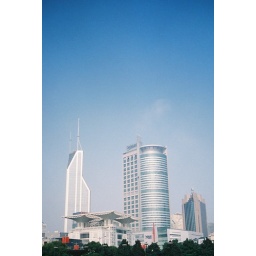
i love the blue sky in winter